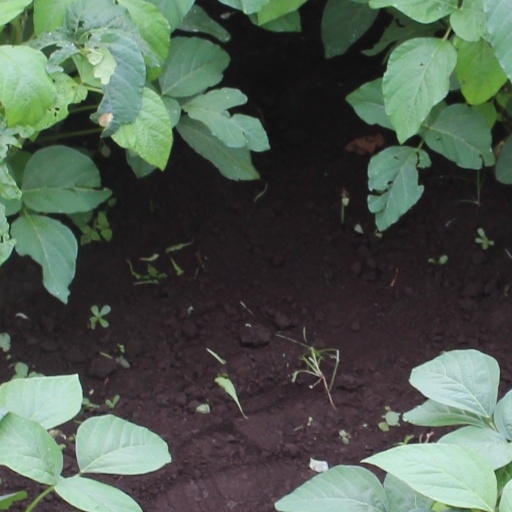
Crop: soybean